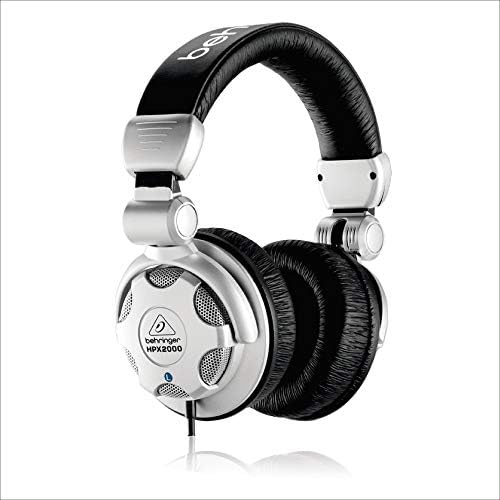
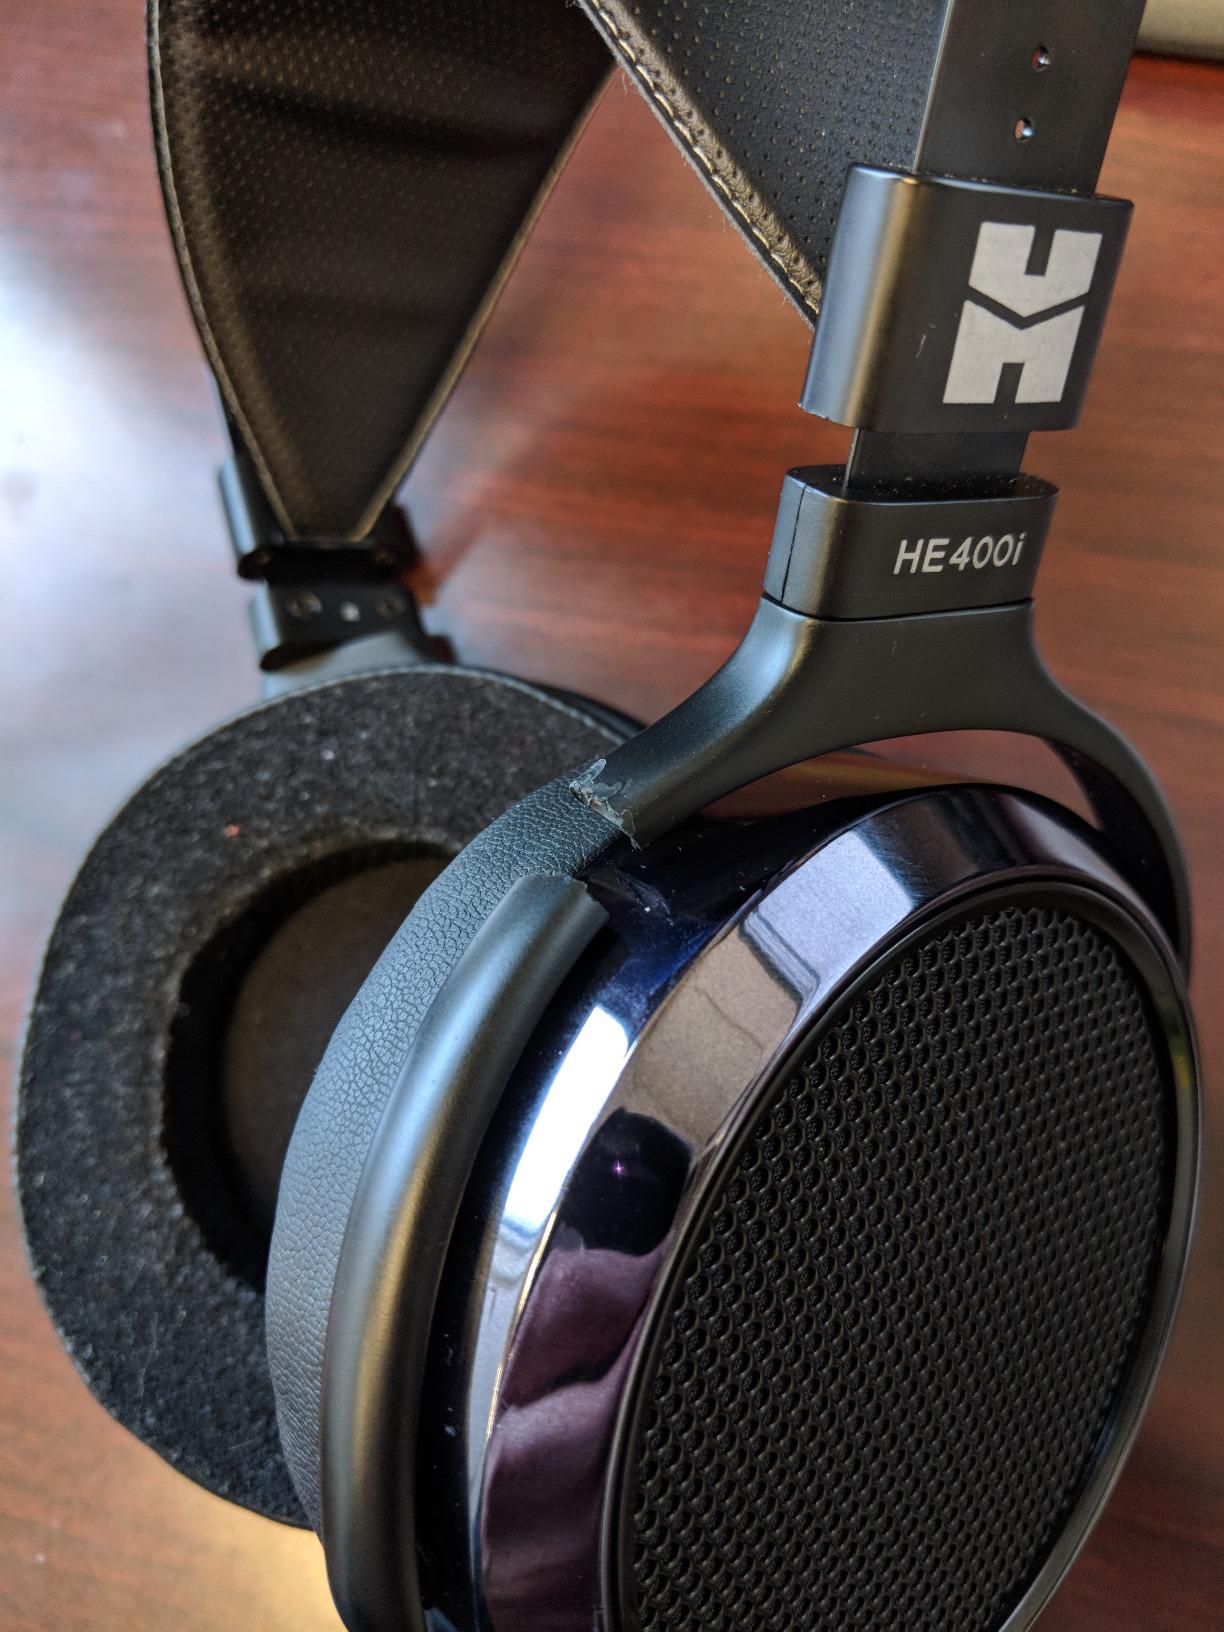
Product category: headphones
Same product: no